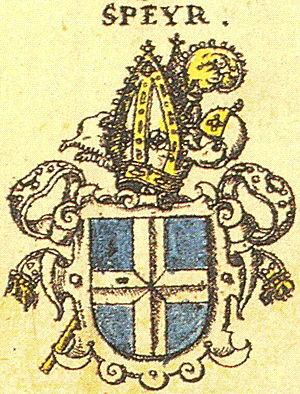
Cet article est une liste des évêques de la principauté épiscopale de Spire puis du diocèse de Spire.